Corcelles, Bern

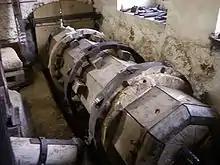
Restored hammer mill in Corcelles. This mill was in operation for almost two centuries.

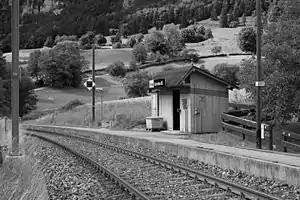
Corcelles train station

, Corcelles had an unemployment rate of 0.86%. , there were a total of 70 people employed in the municipality. Of these, there were 24 people employed in the primary economic sector and about 8 businesses involved in this sector. 19 people were employed in the secondary sector and there were 6 businesses in this sector. 27 people were employed in the tertiary sector, with 3 businesses in this sector. There were 106 residents of the municipality who were employed in some capacity, of which females made up 42.5% of the workforce.